Neumagen-Dhron

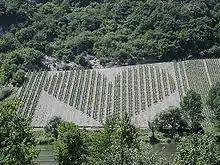
Heart-shaped vineyard (opposite )

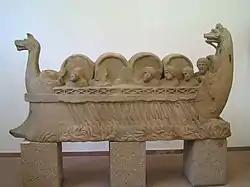
The original Neumagen Wine Ship

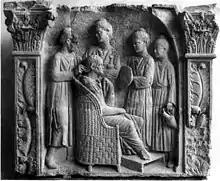
Hairdressing scene/Lady of the house at her morning toilet

At digs and new building works in , many old monuments have been found in the old castrum's foundations that were used for fortification. Some of the more important finds are listed here: